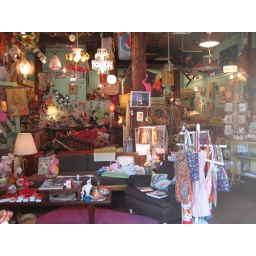
the dirty souf: portobello road in brightleaf sq, durham, NC